France in the long nineteenth century

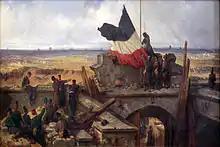
German soldiers pull down the French flag in 1871

However, during the first several years of his regime, Louis-Philippe appeared to move his government toward legitimate, broad-based reform. The government found its source of legitimacy within the Charter of 1830, written by reform-minded members of Chamber of Deputies upon a platform of religious equality, the empowerment of the citizenry through the reestablishment of the National Guard, electoral reform, the reformation of the peerage system, and the lessening of royal authority. And indeed, Louis-Phillipe and his ministers adhered to policies that seemed to promote the central tenets of the constitution. However, the majority of these policies were veiled attempts to shore up the power and influence of the government and the bourgeoisie, rather than legitimate attempts to promote equality and empowerment for a broad constituency of the French population. Thus, though the July Monarchy seemed to move toward reform, this movement was largely illusory.